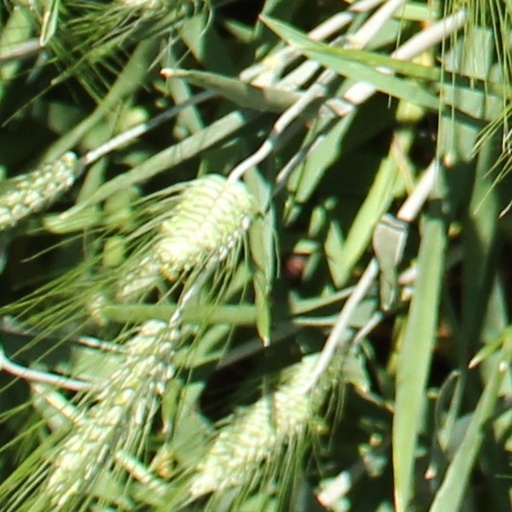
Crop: wheat